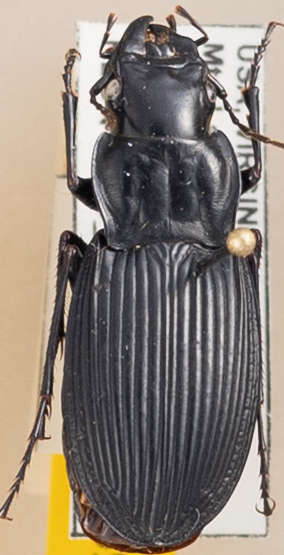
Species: Dicaelus teter
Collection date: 2022-05-31
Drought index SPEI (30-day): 0.47
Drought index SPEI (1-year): -0.71
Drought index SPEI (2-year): -0.1